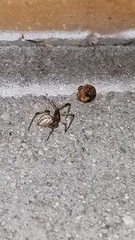
Species: Lactrodectus_hesperus